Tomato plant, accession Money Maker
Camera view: bottom (45 deg); turntable rotation: 270 degrees
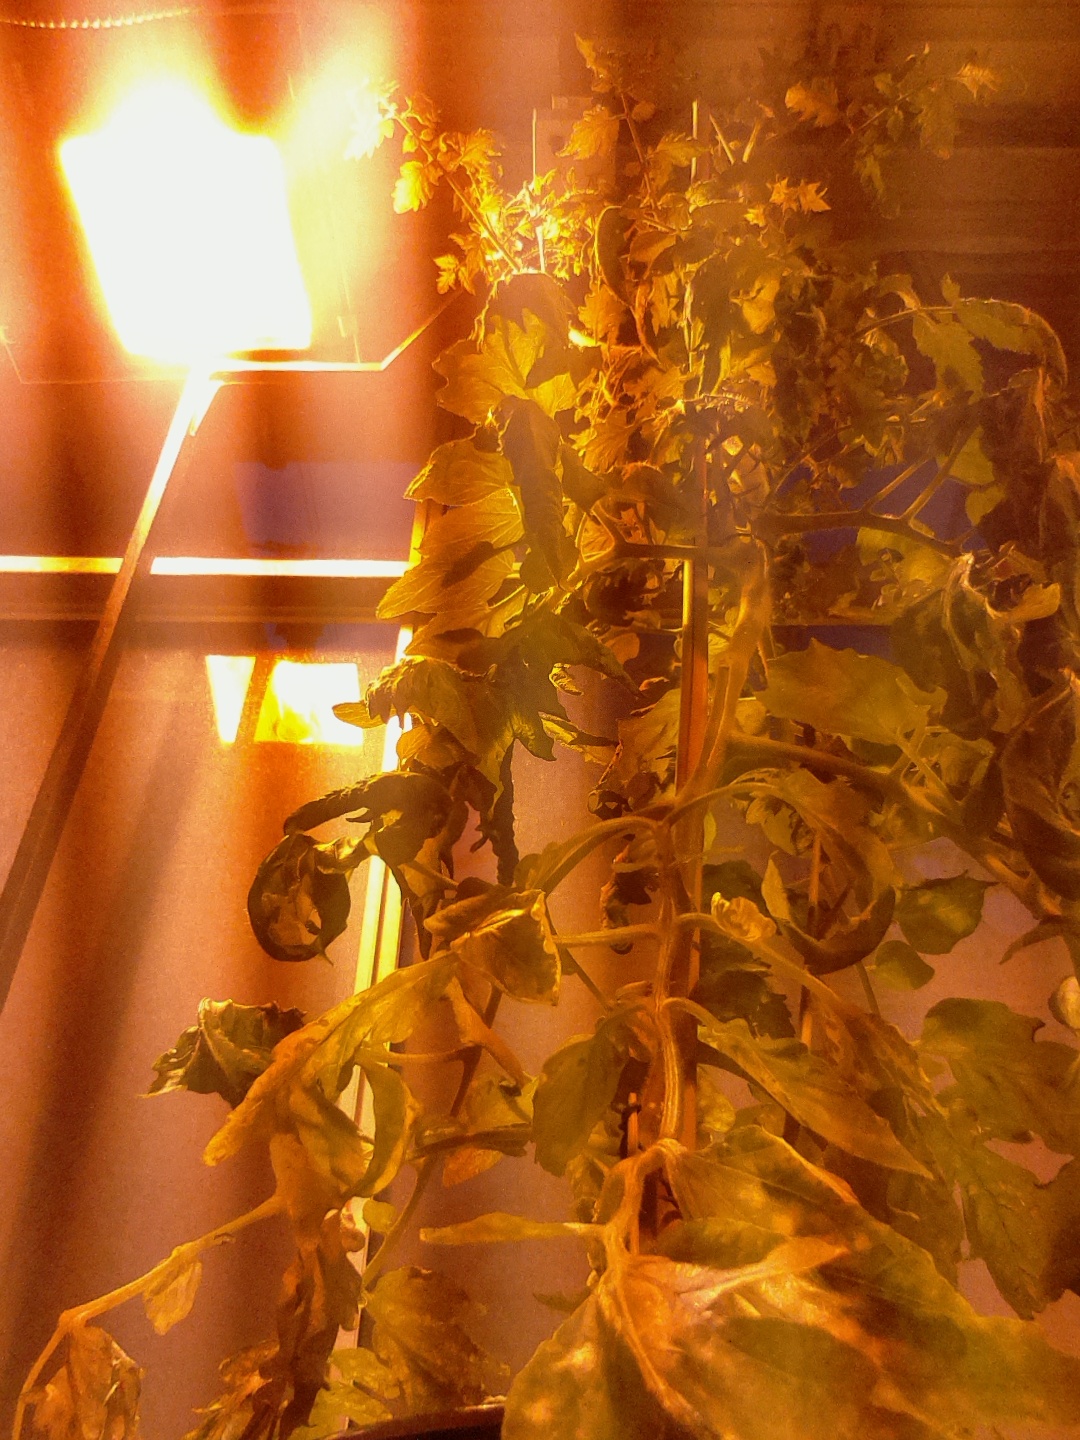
BBCH growth stage 68: Full flowering, 80%-90% of flowers open, more petals falling